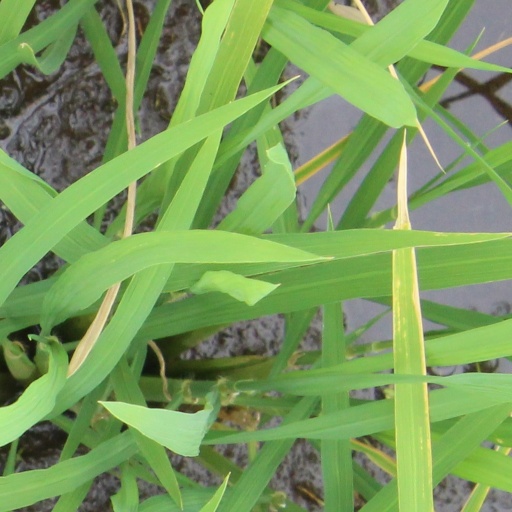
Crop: rice